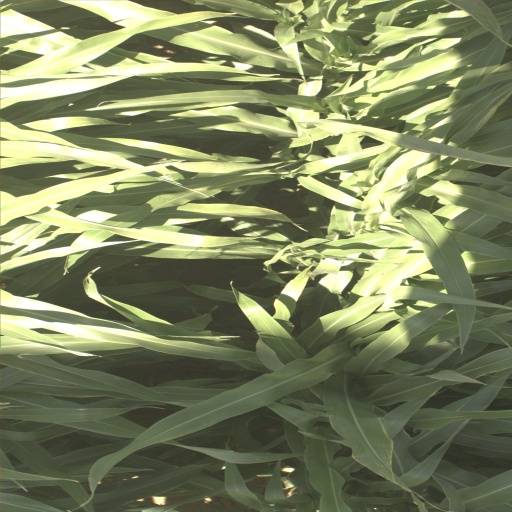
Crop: sorghum